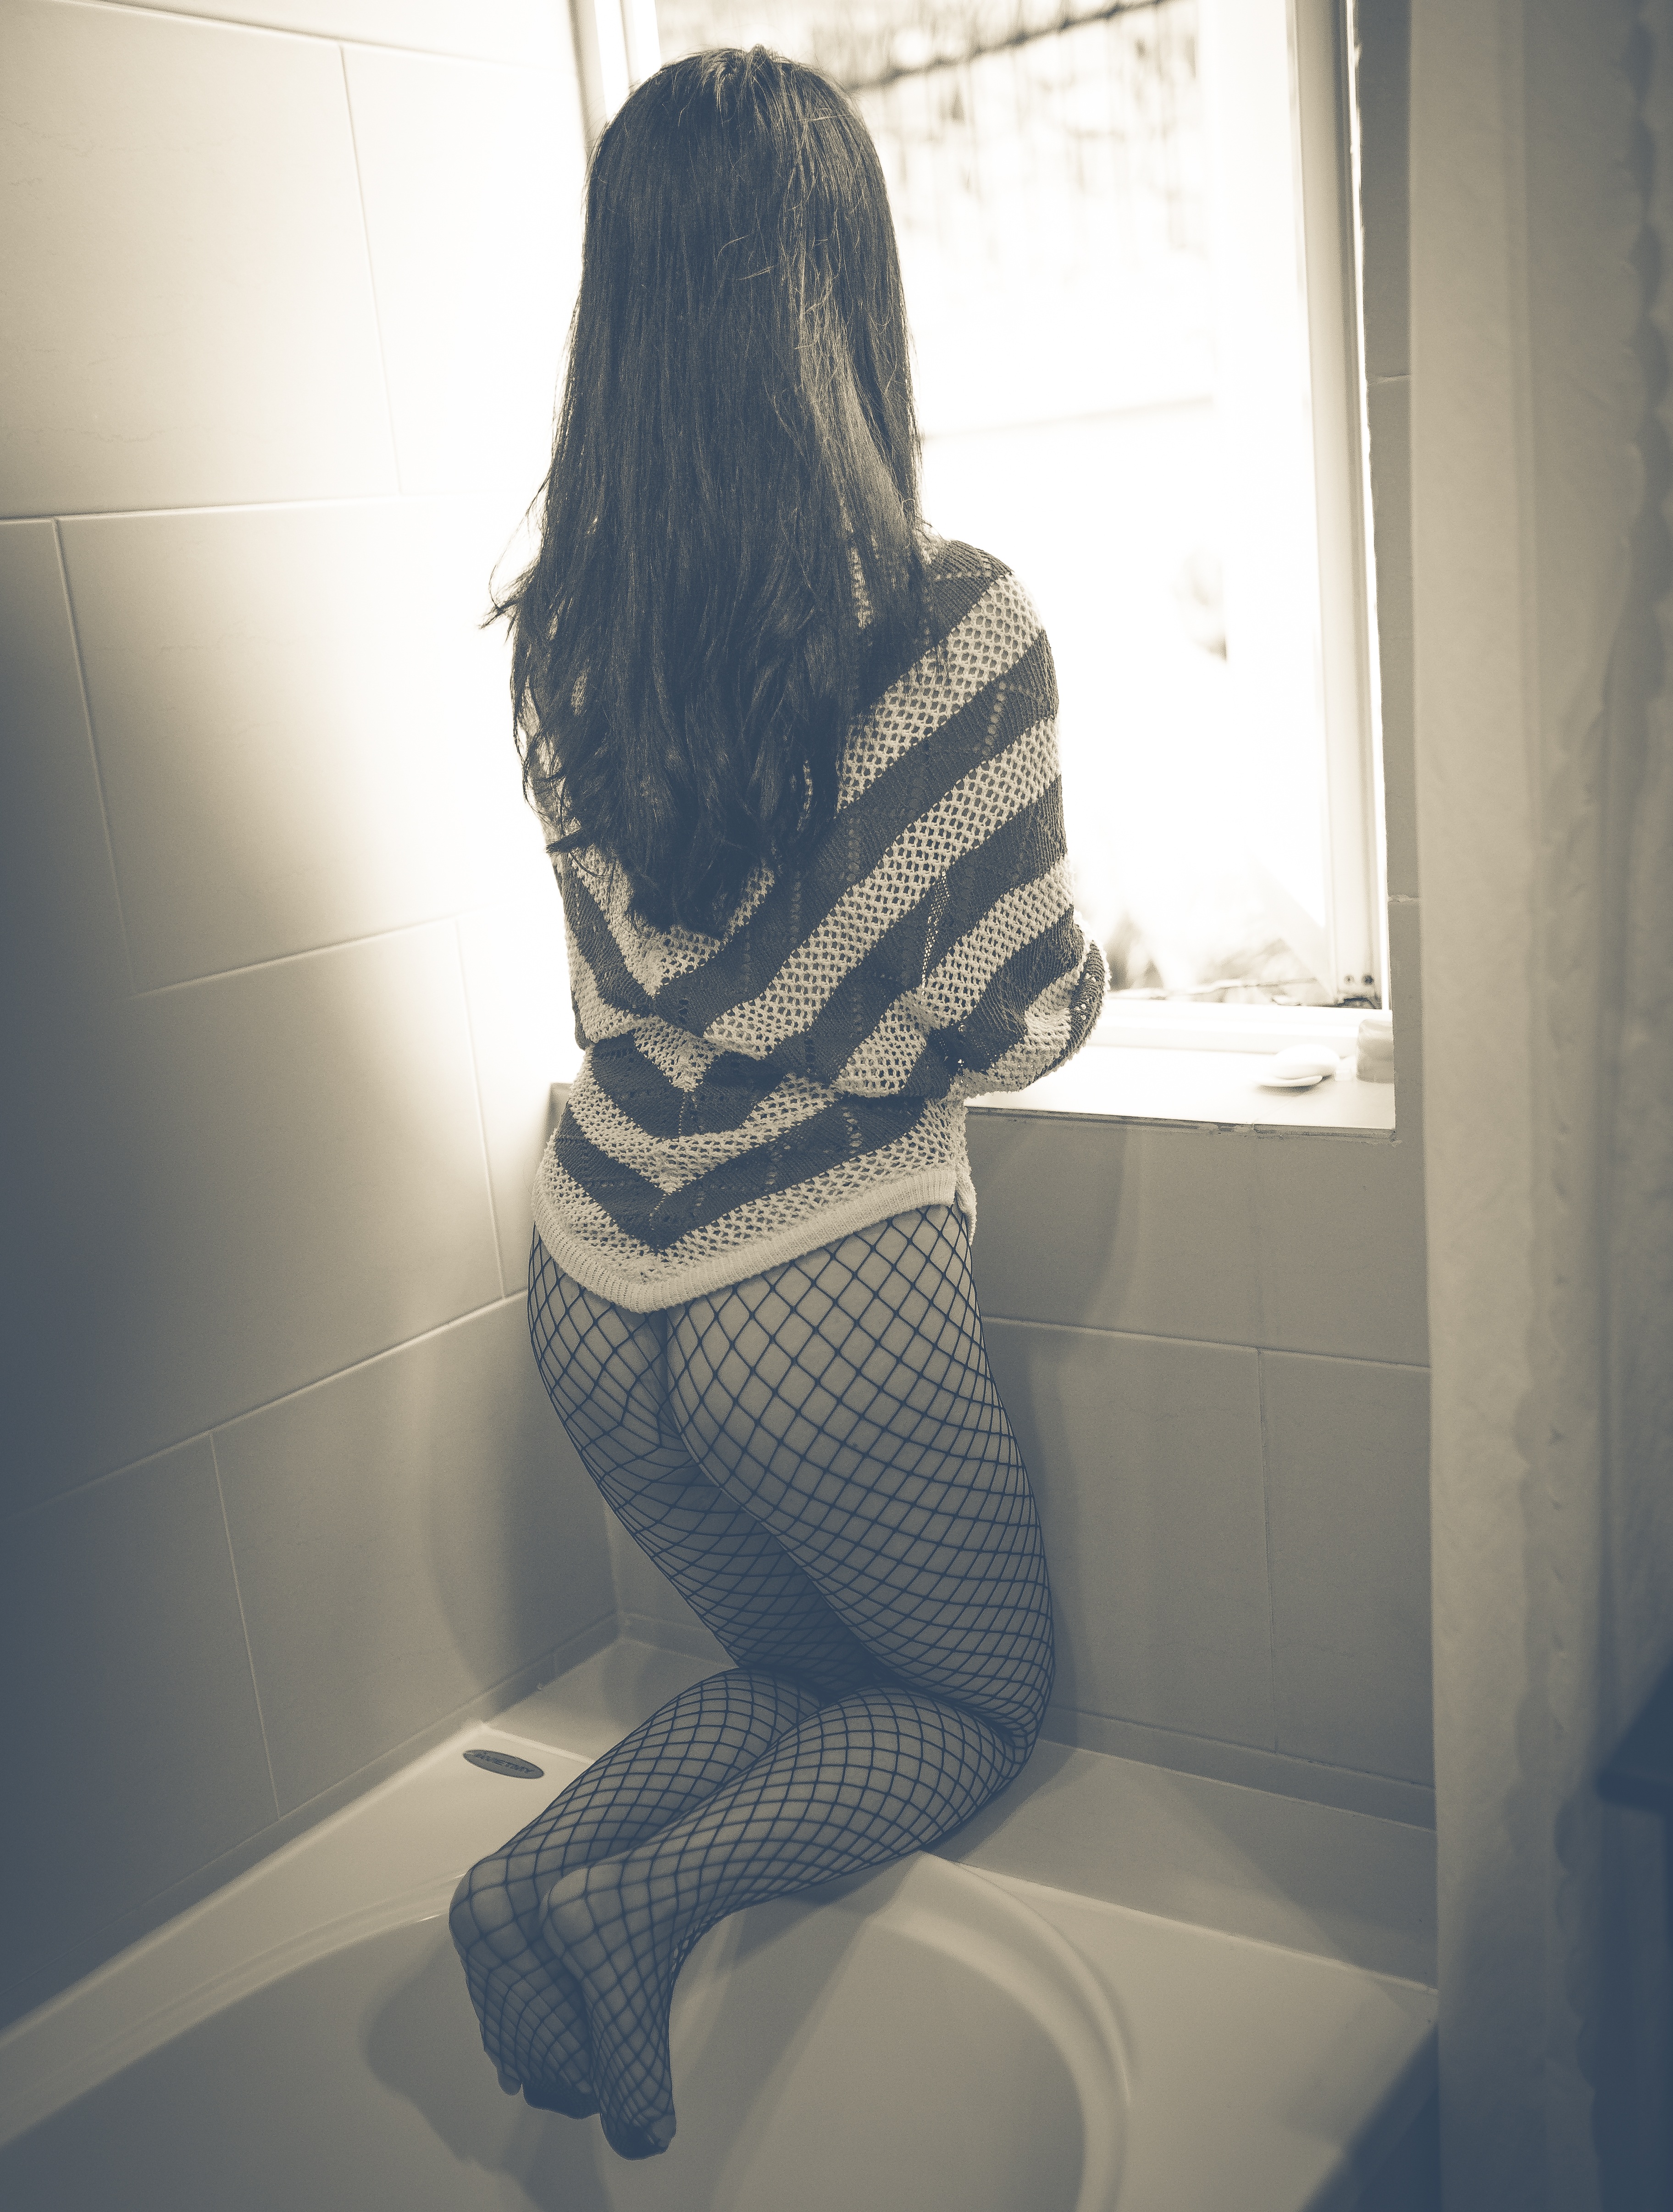
hand, girl, white, photography, model, indoor, fashion, blue, clothing, black, lady, scrabble, art, dress, design, beauty, sexy, nude, image, naked, photo shoot, tran, tr nh patience, s kien, human positions, trinhkien, trinh van kien